Phototypesetting

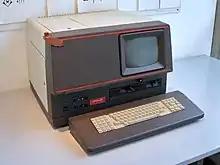
Linotype CRTronic 360

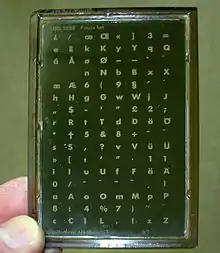
A Berthold Diatronic master plate, showing Futura

An enormous advance was made by the mid-1960s with the development of equipment that projects the characters from CRT screens. Early CRT phototypesetters, such as Linotype's Linotron 1010 from 1966, used the same type of film negative for the font source as traditional optical phototypesetters did, but by instead scanning the font negative via a flying spot scanner array to a video signal, which was then displayed on the CRT to be exposed to the photographic paper or film. Later CRT phototypesetters used high-resolution digitized font data stored in a frame buffer which was used to render the font characters directly to the CRT.